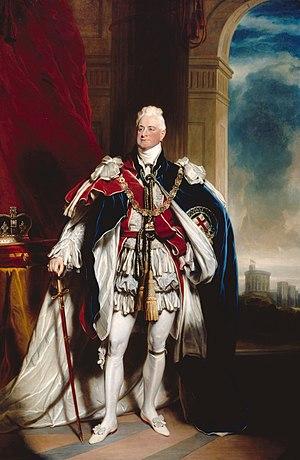
Thomas Cochrane, 10ᵉ comte de Dundonald, est un amiral et homme politique britannique, à la carrière émaillée de controverses. Il est le modèle de nombreux héros de romans sur la Royal Navy, parmi lesquels Horatio Hornblower, créé par C. S. Forester, et Jack Aubrey, personnage principal des romans de Patrick O'Brian et du film qui en a été tiré en 2003, Master and Commander : De l'autre côté du monde.
La maison de Hanovre est une dynastie royale allemande qui a régné sur le duché de Brunswick-Lunebourg, le royaume de Hanovre, le royaume de Grande-Bretagne, puis du Royaume-Uni. Elle succède à la maison Stuart sur le trône britannique en 1714 et s'y maintient jusqu'à la mort de Victoria en 1901. Elle est parfois appelée maison de Brunswick-Lüneburg.
Cette page présente la liste des monarques ayant régné sur ce qui est aujourd'hui le Canada. Dans l'histoire de la monarchie au Canada, trois couronnes différentes ont régné sur le pays : la couronne de France, celle du Royaume-Uni et, depuis 1931, la couronne du Canada considérée comme un royaume indépendant.
Guillaume IV, né William Henry le 21 août 1765 au palais de Buckingham et mort le 20 juin 1837 au château de Windsor, comte de Munster et duc de Clarence et de St-Andrews en 1789, est roi du Royaume-Uni de Grande-Bretagne et d'Irlande et de Hanovre du 26 juin 1830 jusqu'à sa mort.